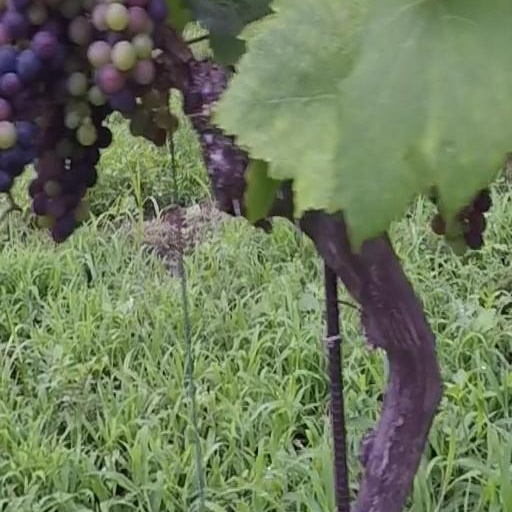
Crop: grape